Pyroderces aellotricha

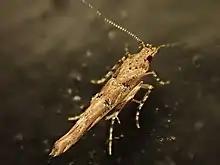

This species is found in New Zealand, including at the Kermadec Islands, in Tasmania, Australia and in Rarotonga in the Cook Islands. Other than its type locality it has also been collecting in Whangārei.